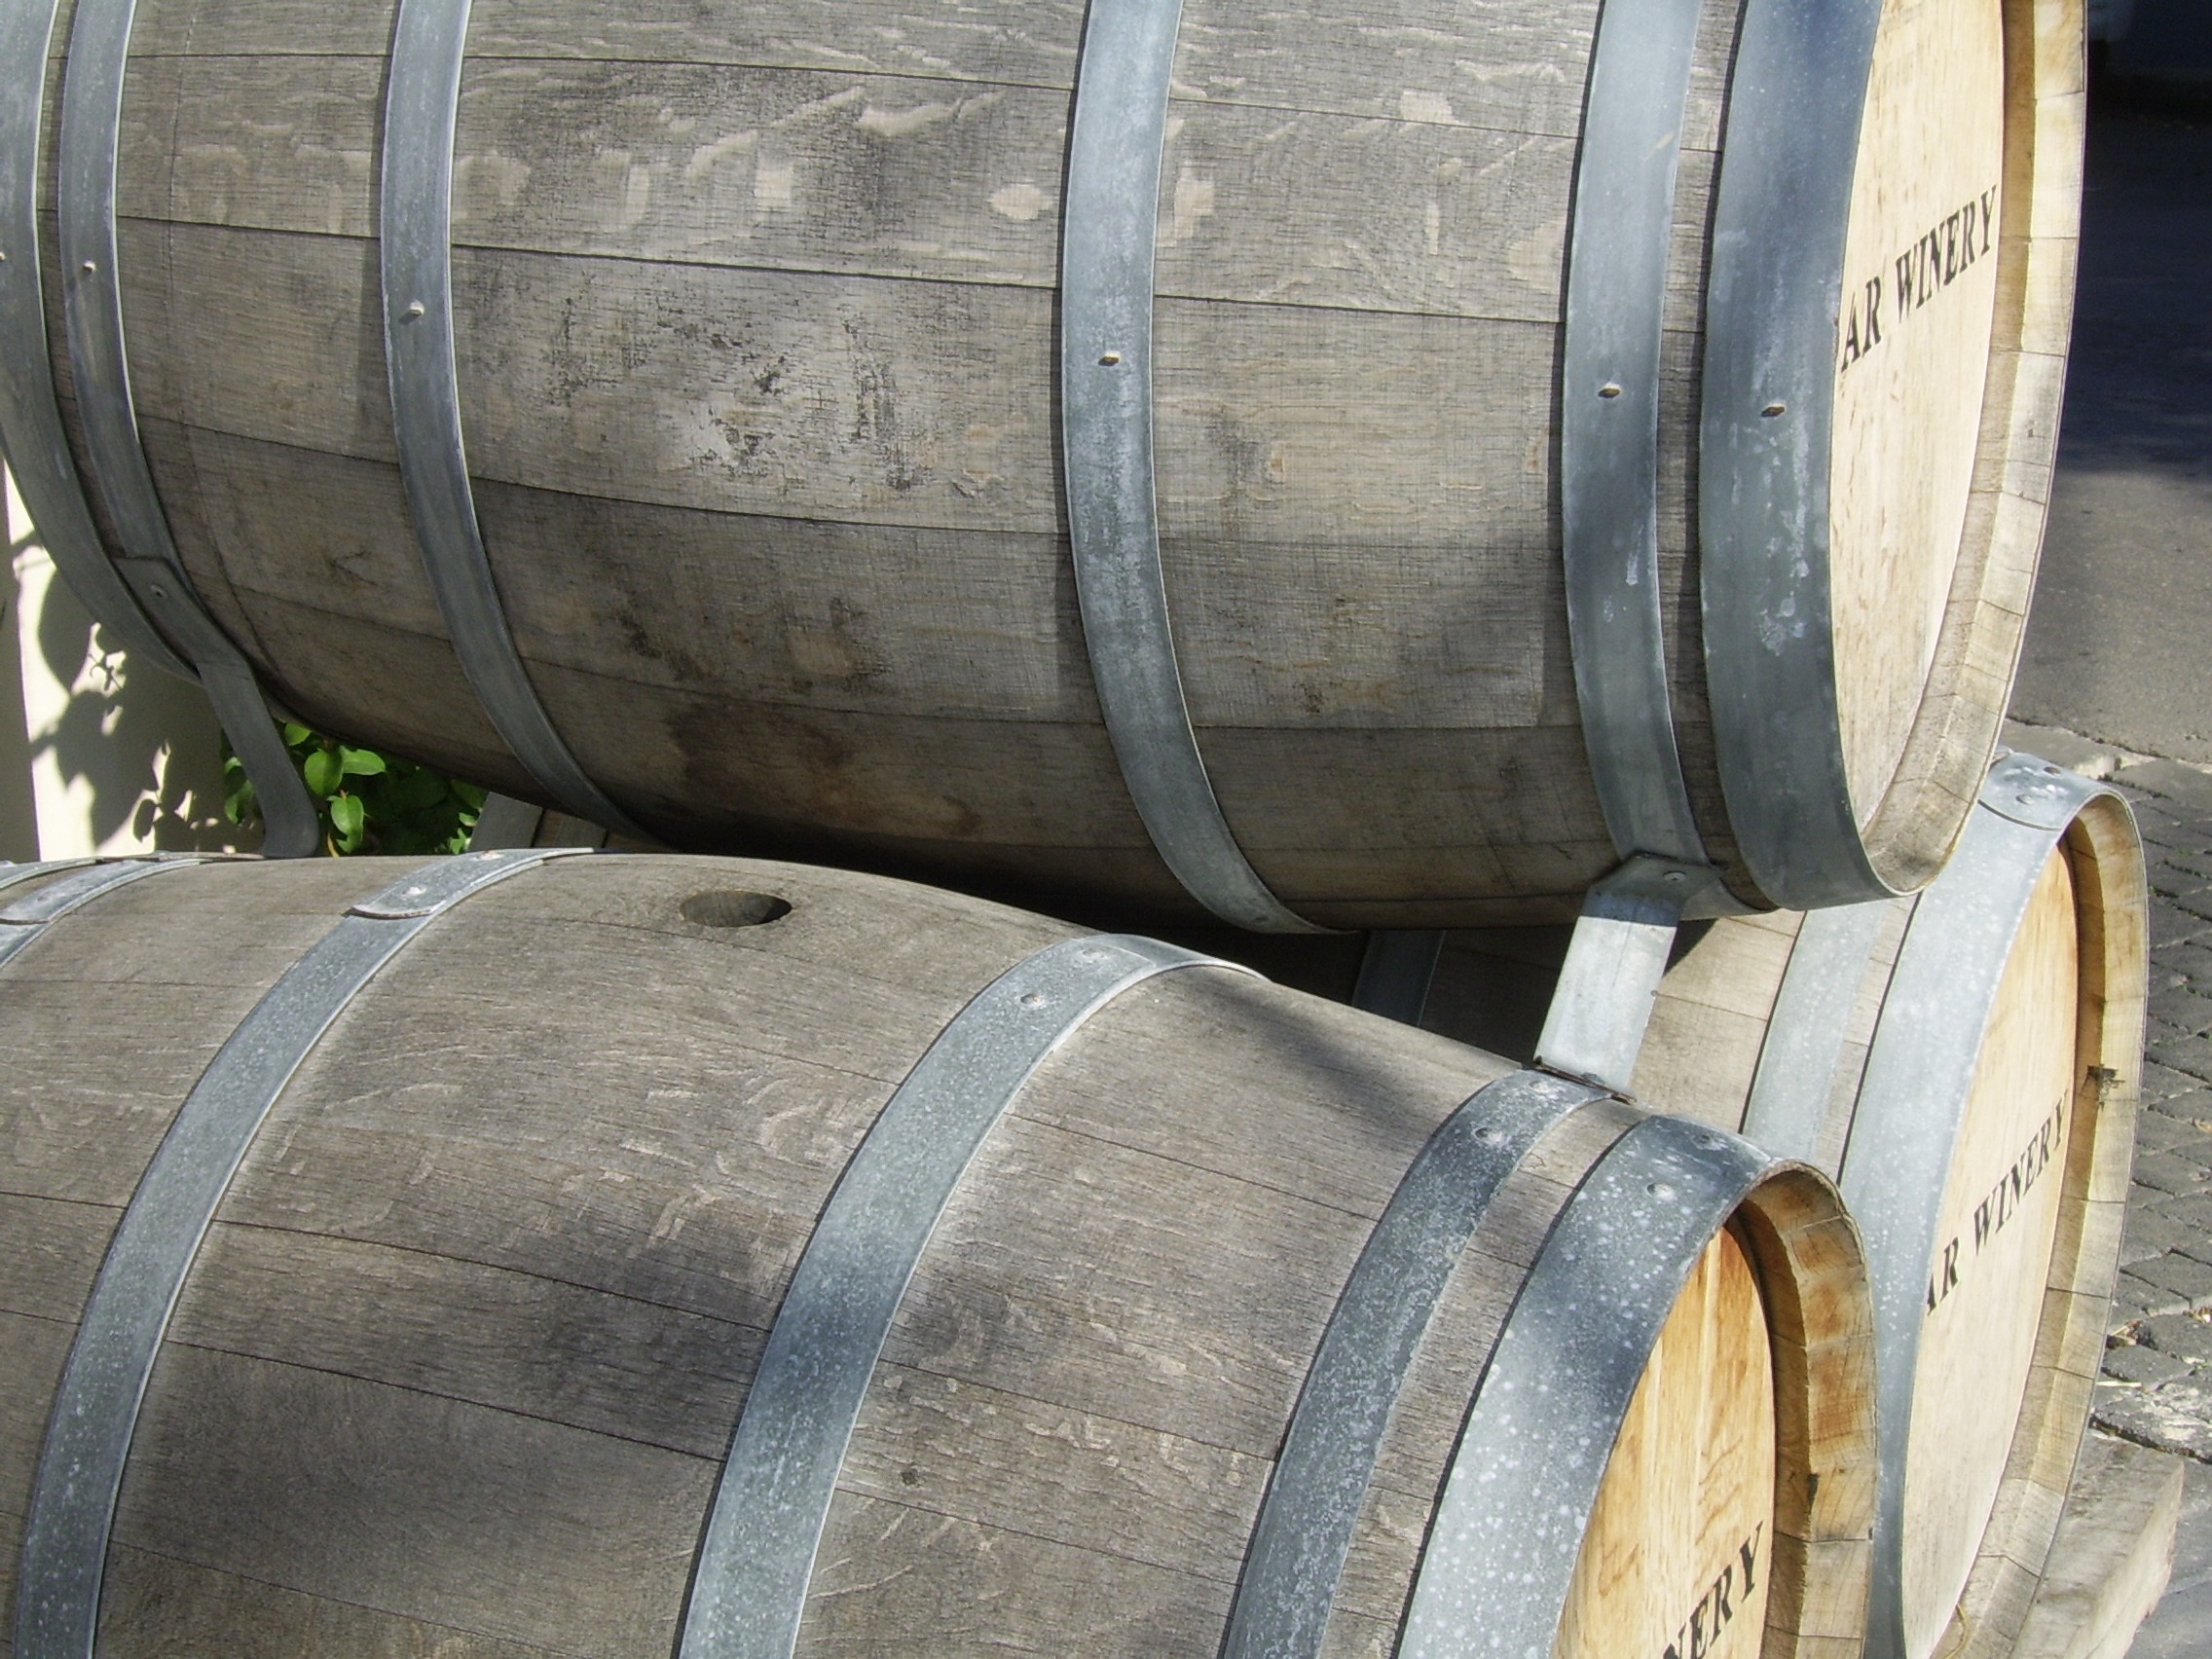
wood, wine, wheel, vacation, barrel, tire, life, good, barrels, winery, man made object, automotive tire, storage tank